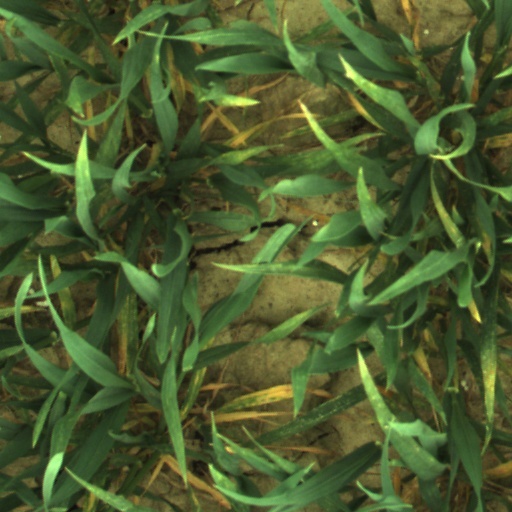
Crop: wheat